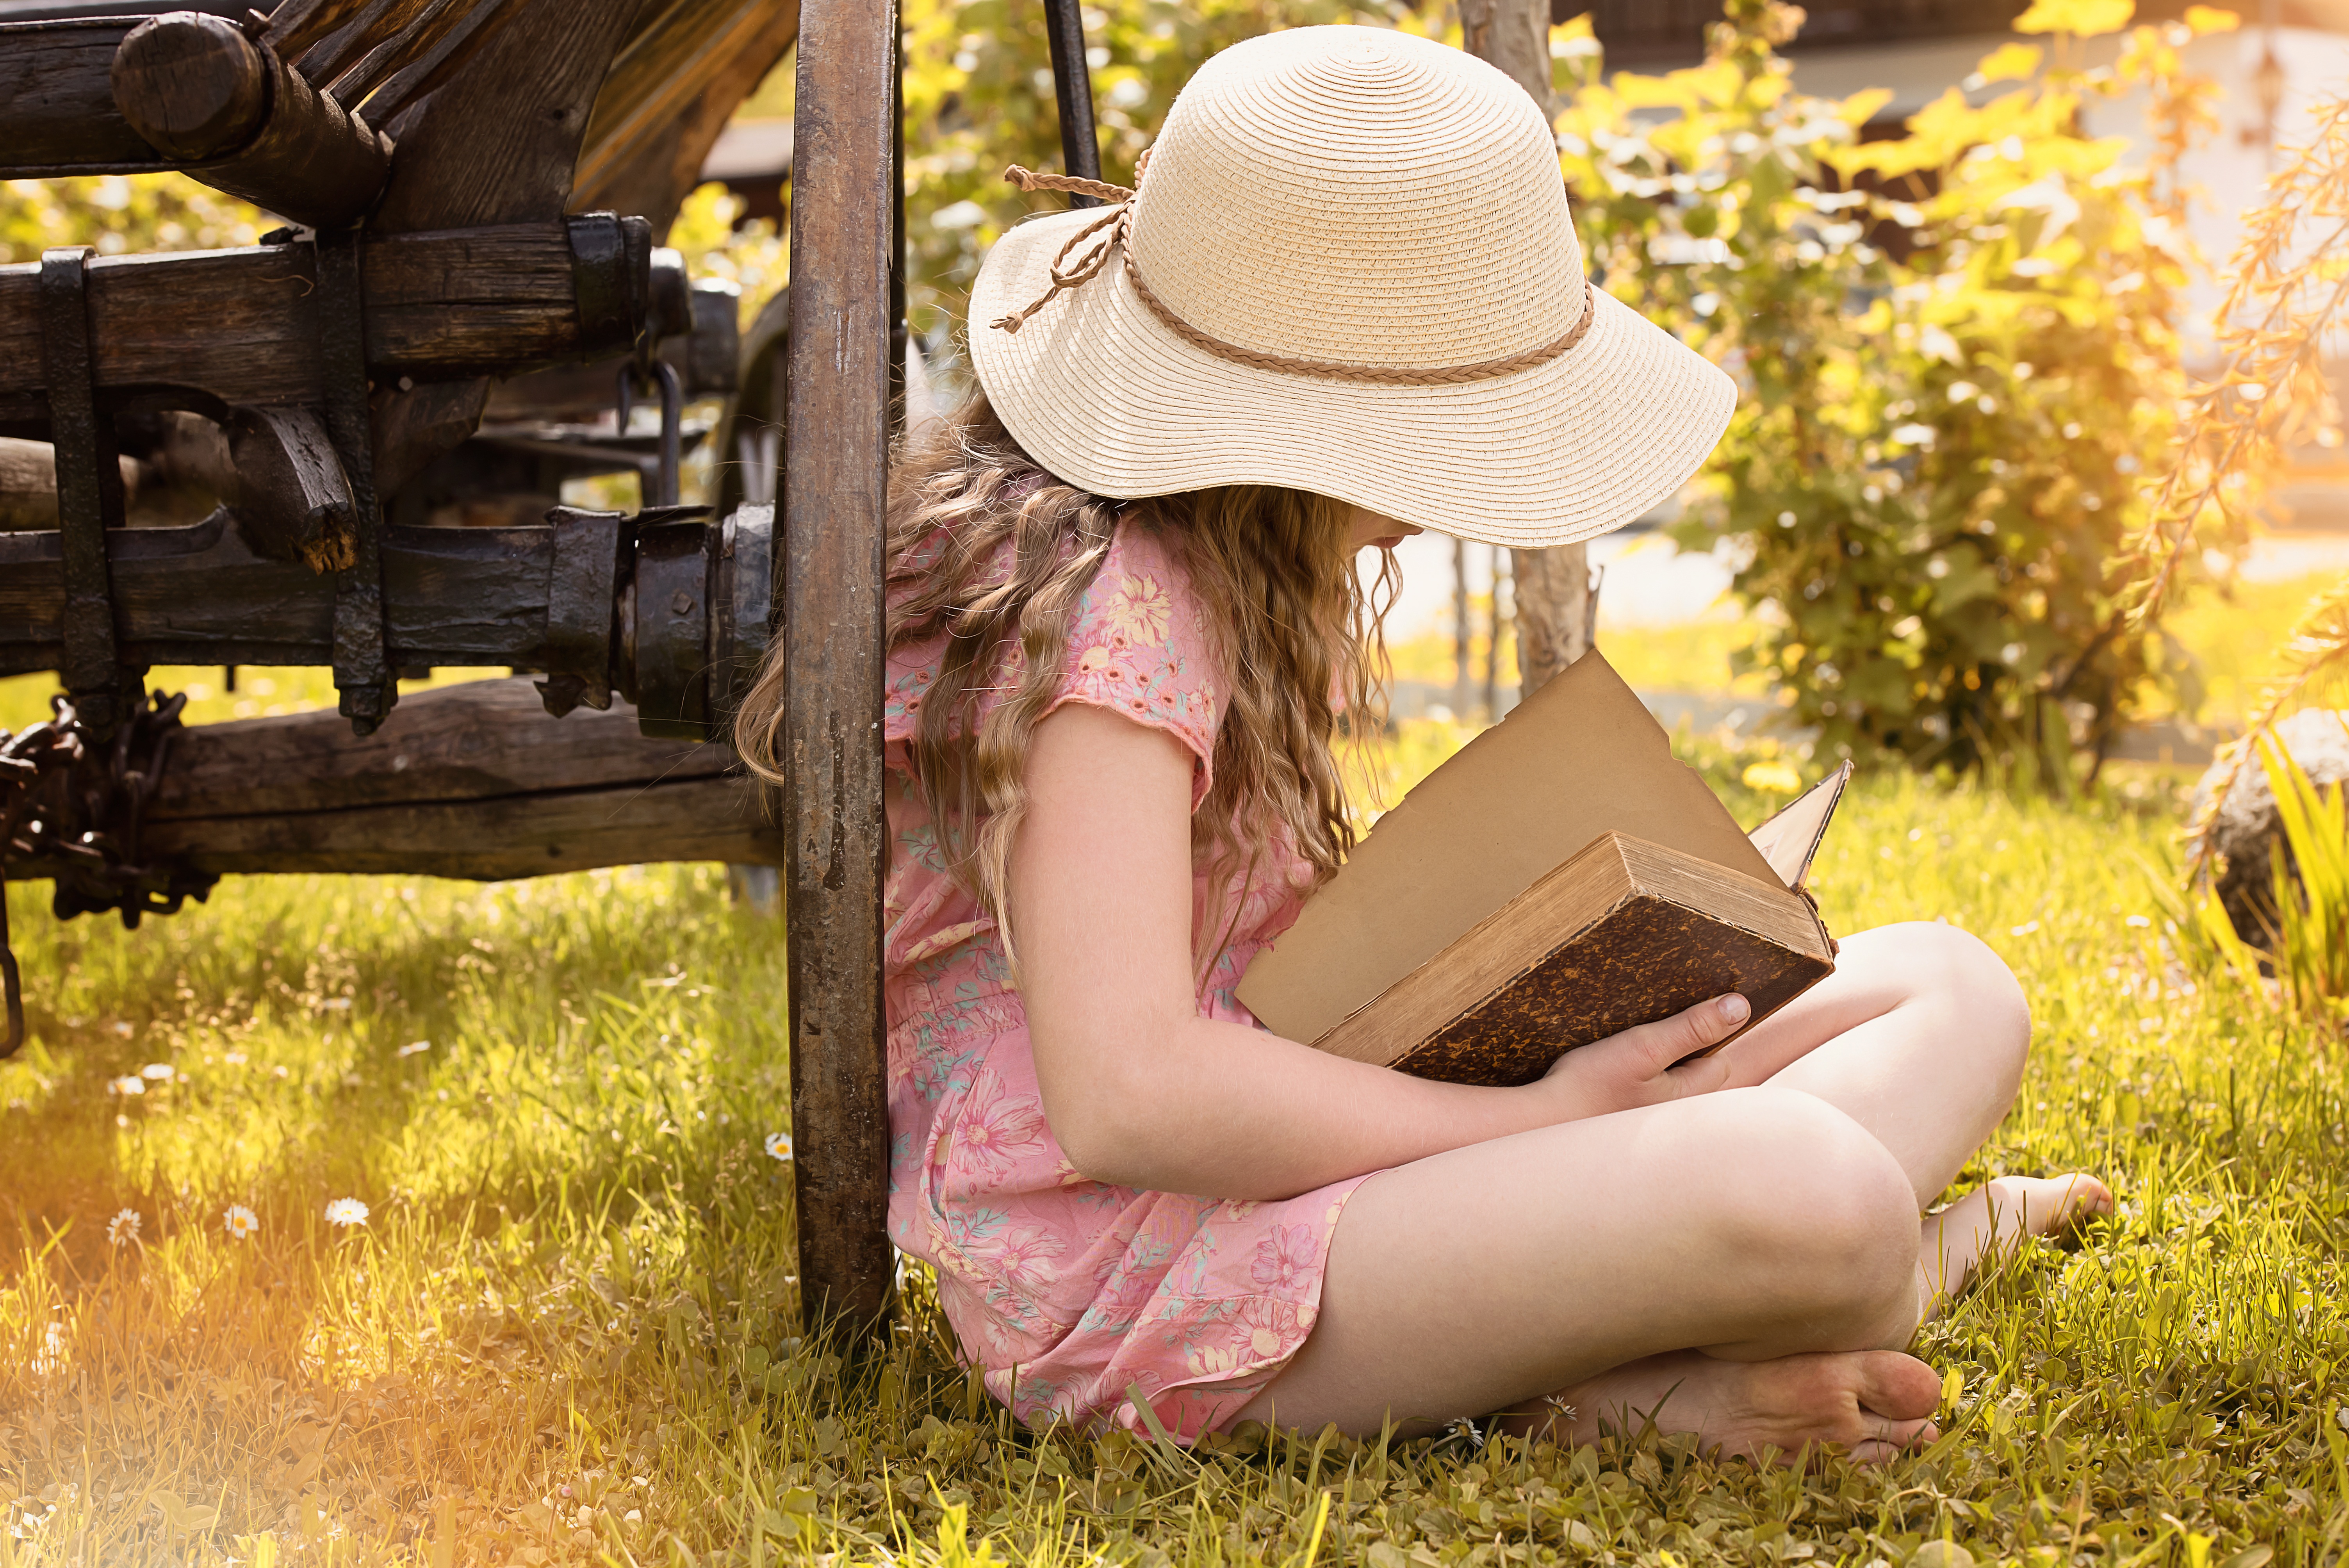
nature, grass, book, read, person, girl, woman, photography, meadow, sunlight, flower, summer, female, portrait, spring, relax, sitting, autumn, child, human, hat, yellow, lady, season, dress, photograph, beauty, out, photo shoot, portrait photography, human positions